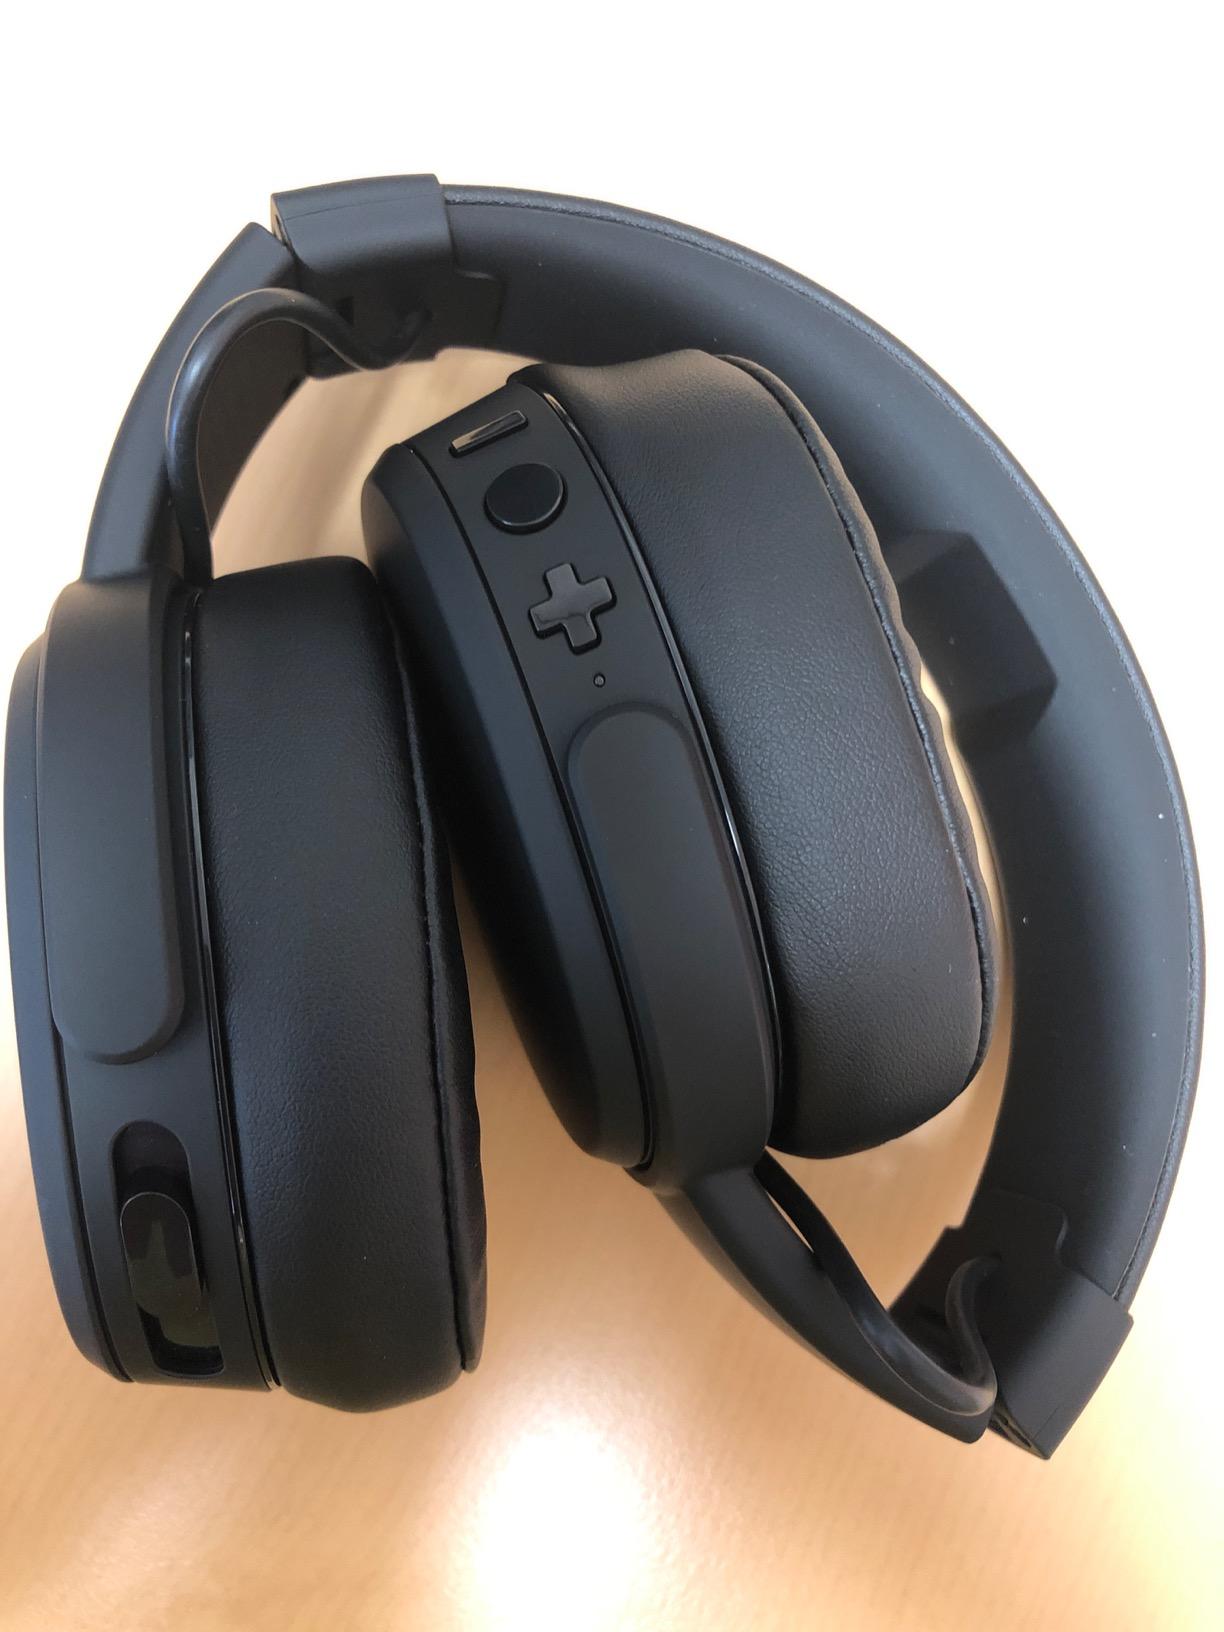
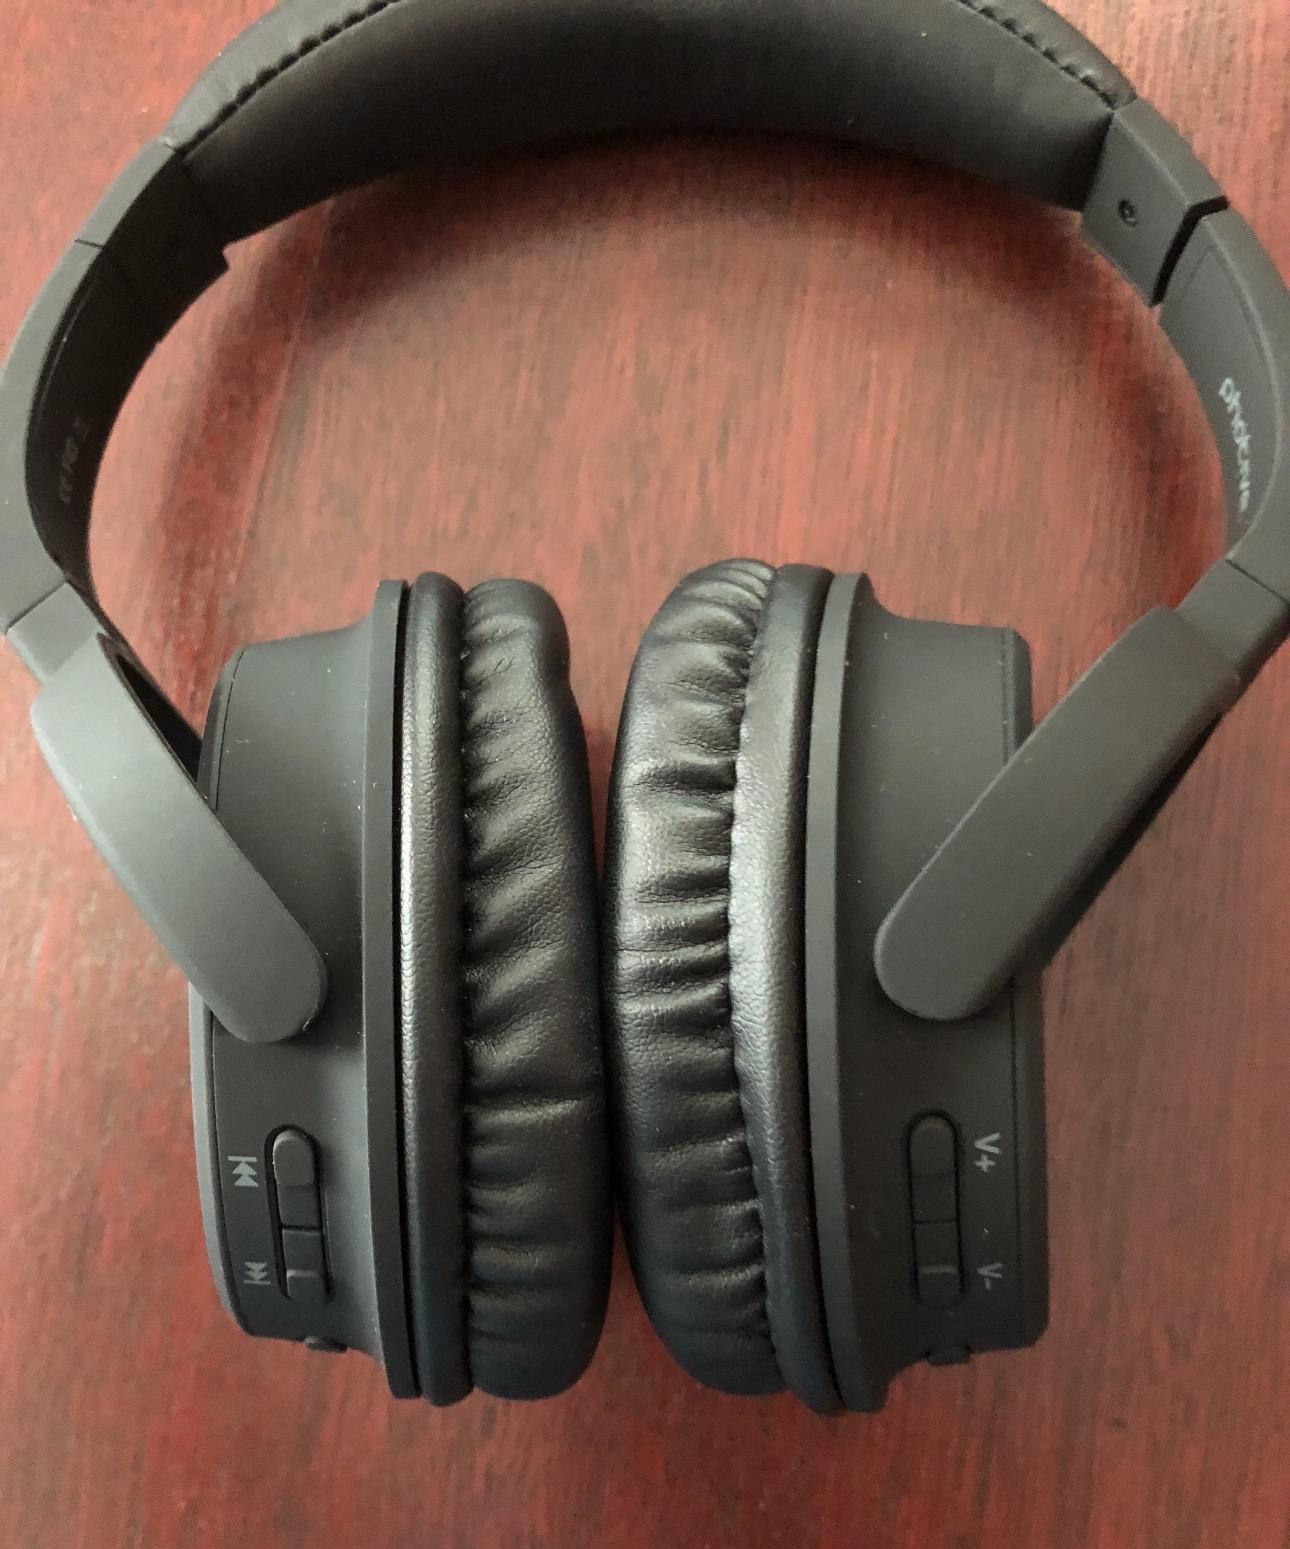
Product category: headphones
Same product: no